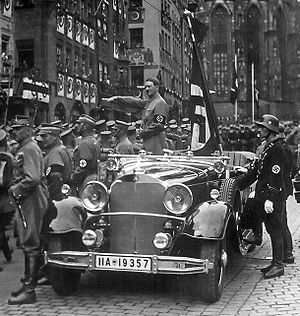
De lange knives nat / Efterspil
Hitler triumferende: Føreren inspicerer SA i 1935. I bilen med Hitler ses blodfanen, bag bilen SS-manden Jakob Grimminger.
De lange knives nat, også kaldet Röhm-Putsch eller Operation Kolibri, var en udrensning, som fandt sted i Nazityskland mellem 30. juni og 2. juli 1934, da det nationalsocialistiske styre gennemførte en række politiske likvideringer. Førende skikkelser på den venstreorienterede fløj i nazistpartiet, herunder deres bannerfører Gregor Strasser, blev myrdet, og det samme blev fremtrædende konservative anti-nazister, såsom den tidligere kansler Kurt von Schleicher og Gustav Ritter von Kahr, som havde slået Hitlers ølkælderkup ned i 1923. Mange af de dræbte var ledere i Sturmabteilung, de paramilitære brunskjorter.